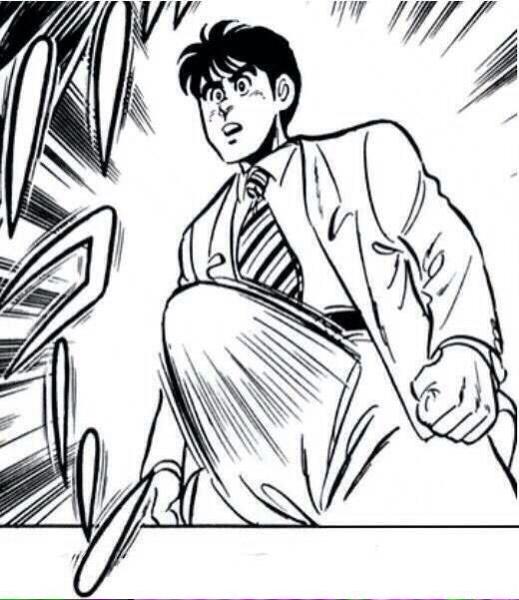
回答: 後ろからのタイキックの威力強すぎ